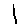
Label: 1